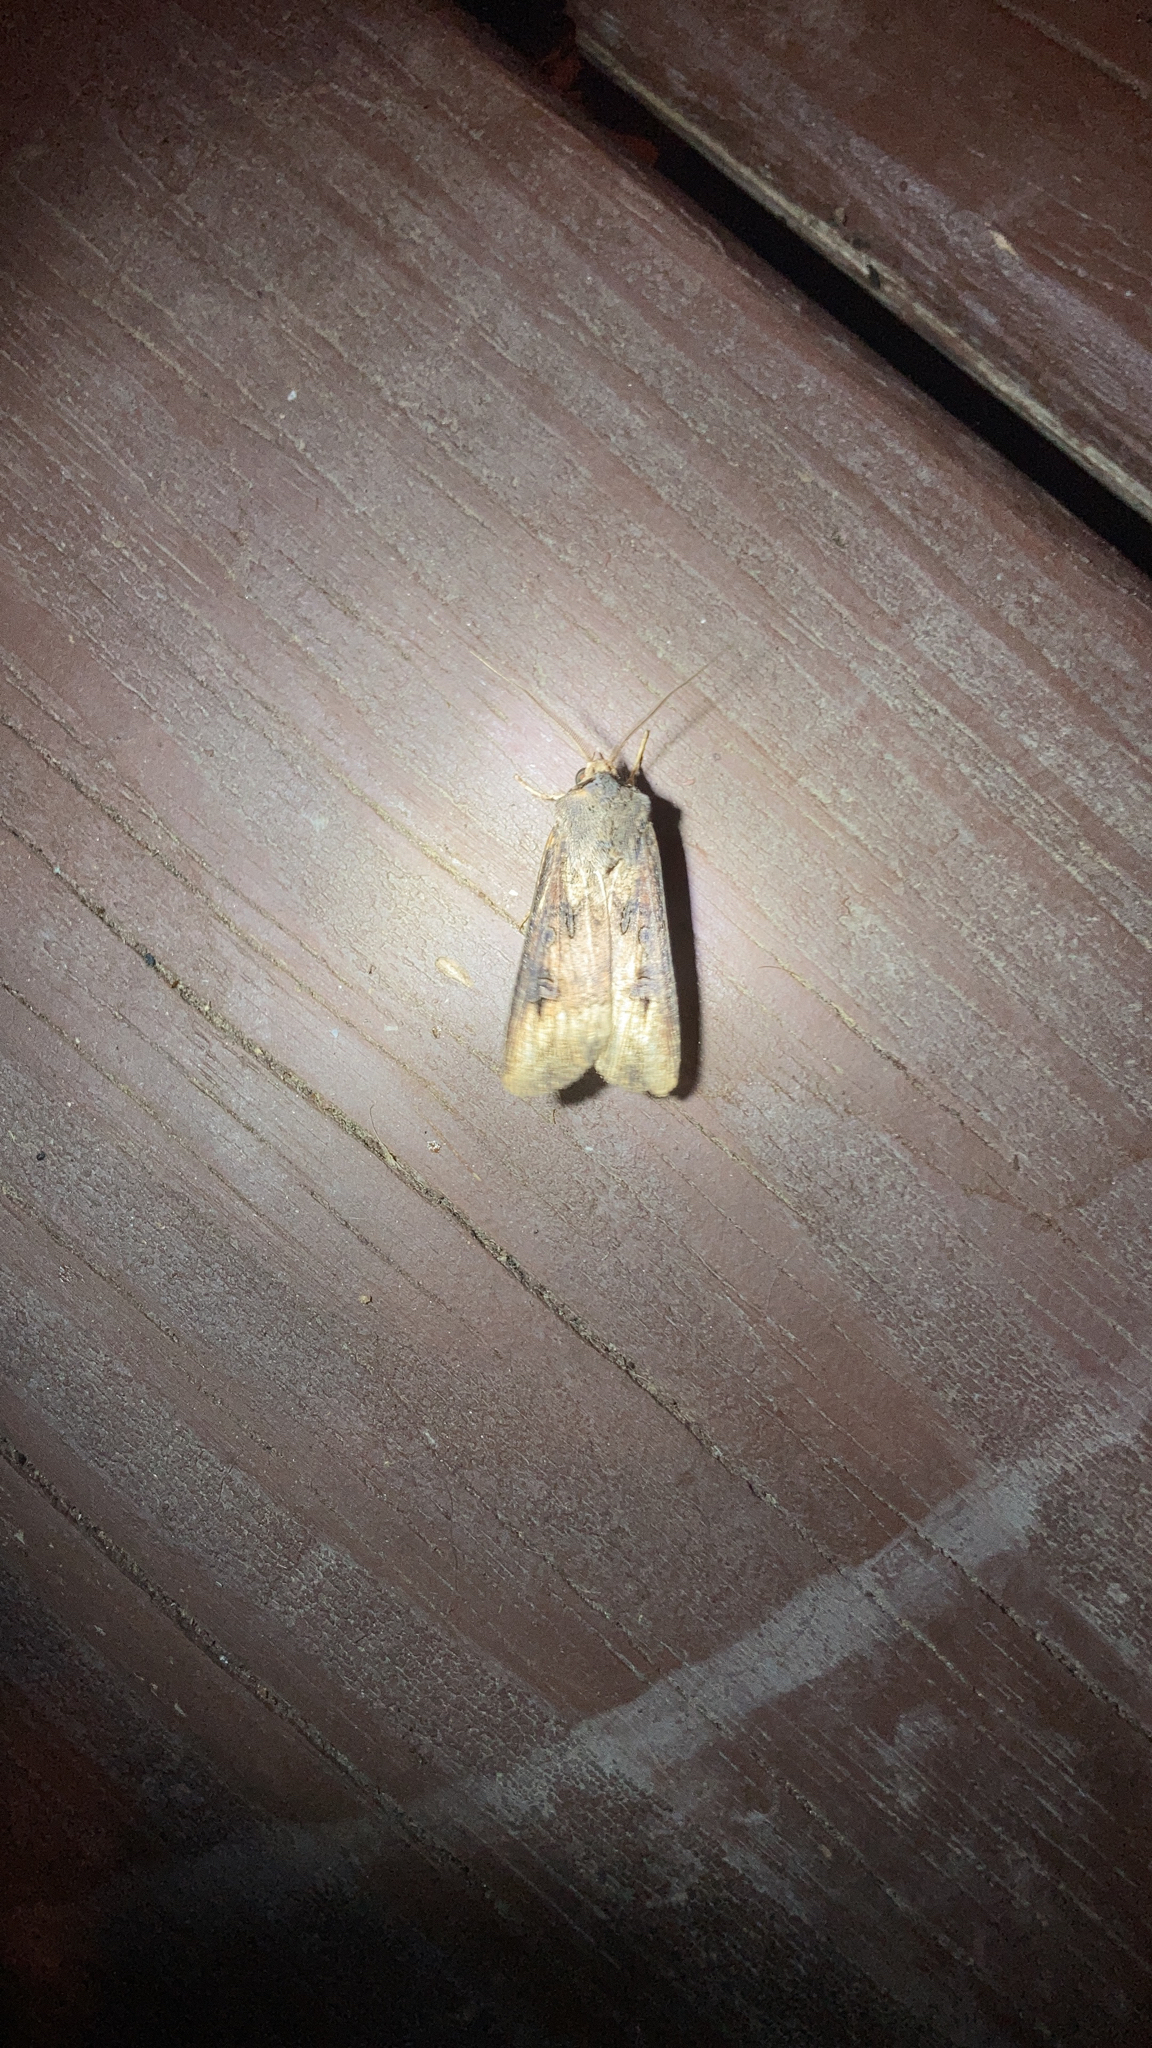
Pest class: cutworms